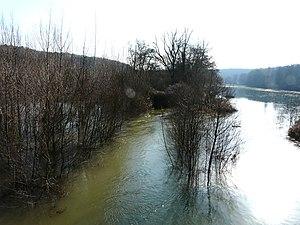
Crue du Caudeau en amont de la route nationale 21 (contournement oriental de Bergerac), commune de Creysse, Dordogne, France. Le cours principal habituel se situe entre les deux rangées d'arbres.
Le Caudeau est un ruisseau français, affluent de la Dordogne, qui coule dans le département de la Dordogne, en région Nouvelle-Aquitaine.